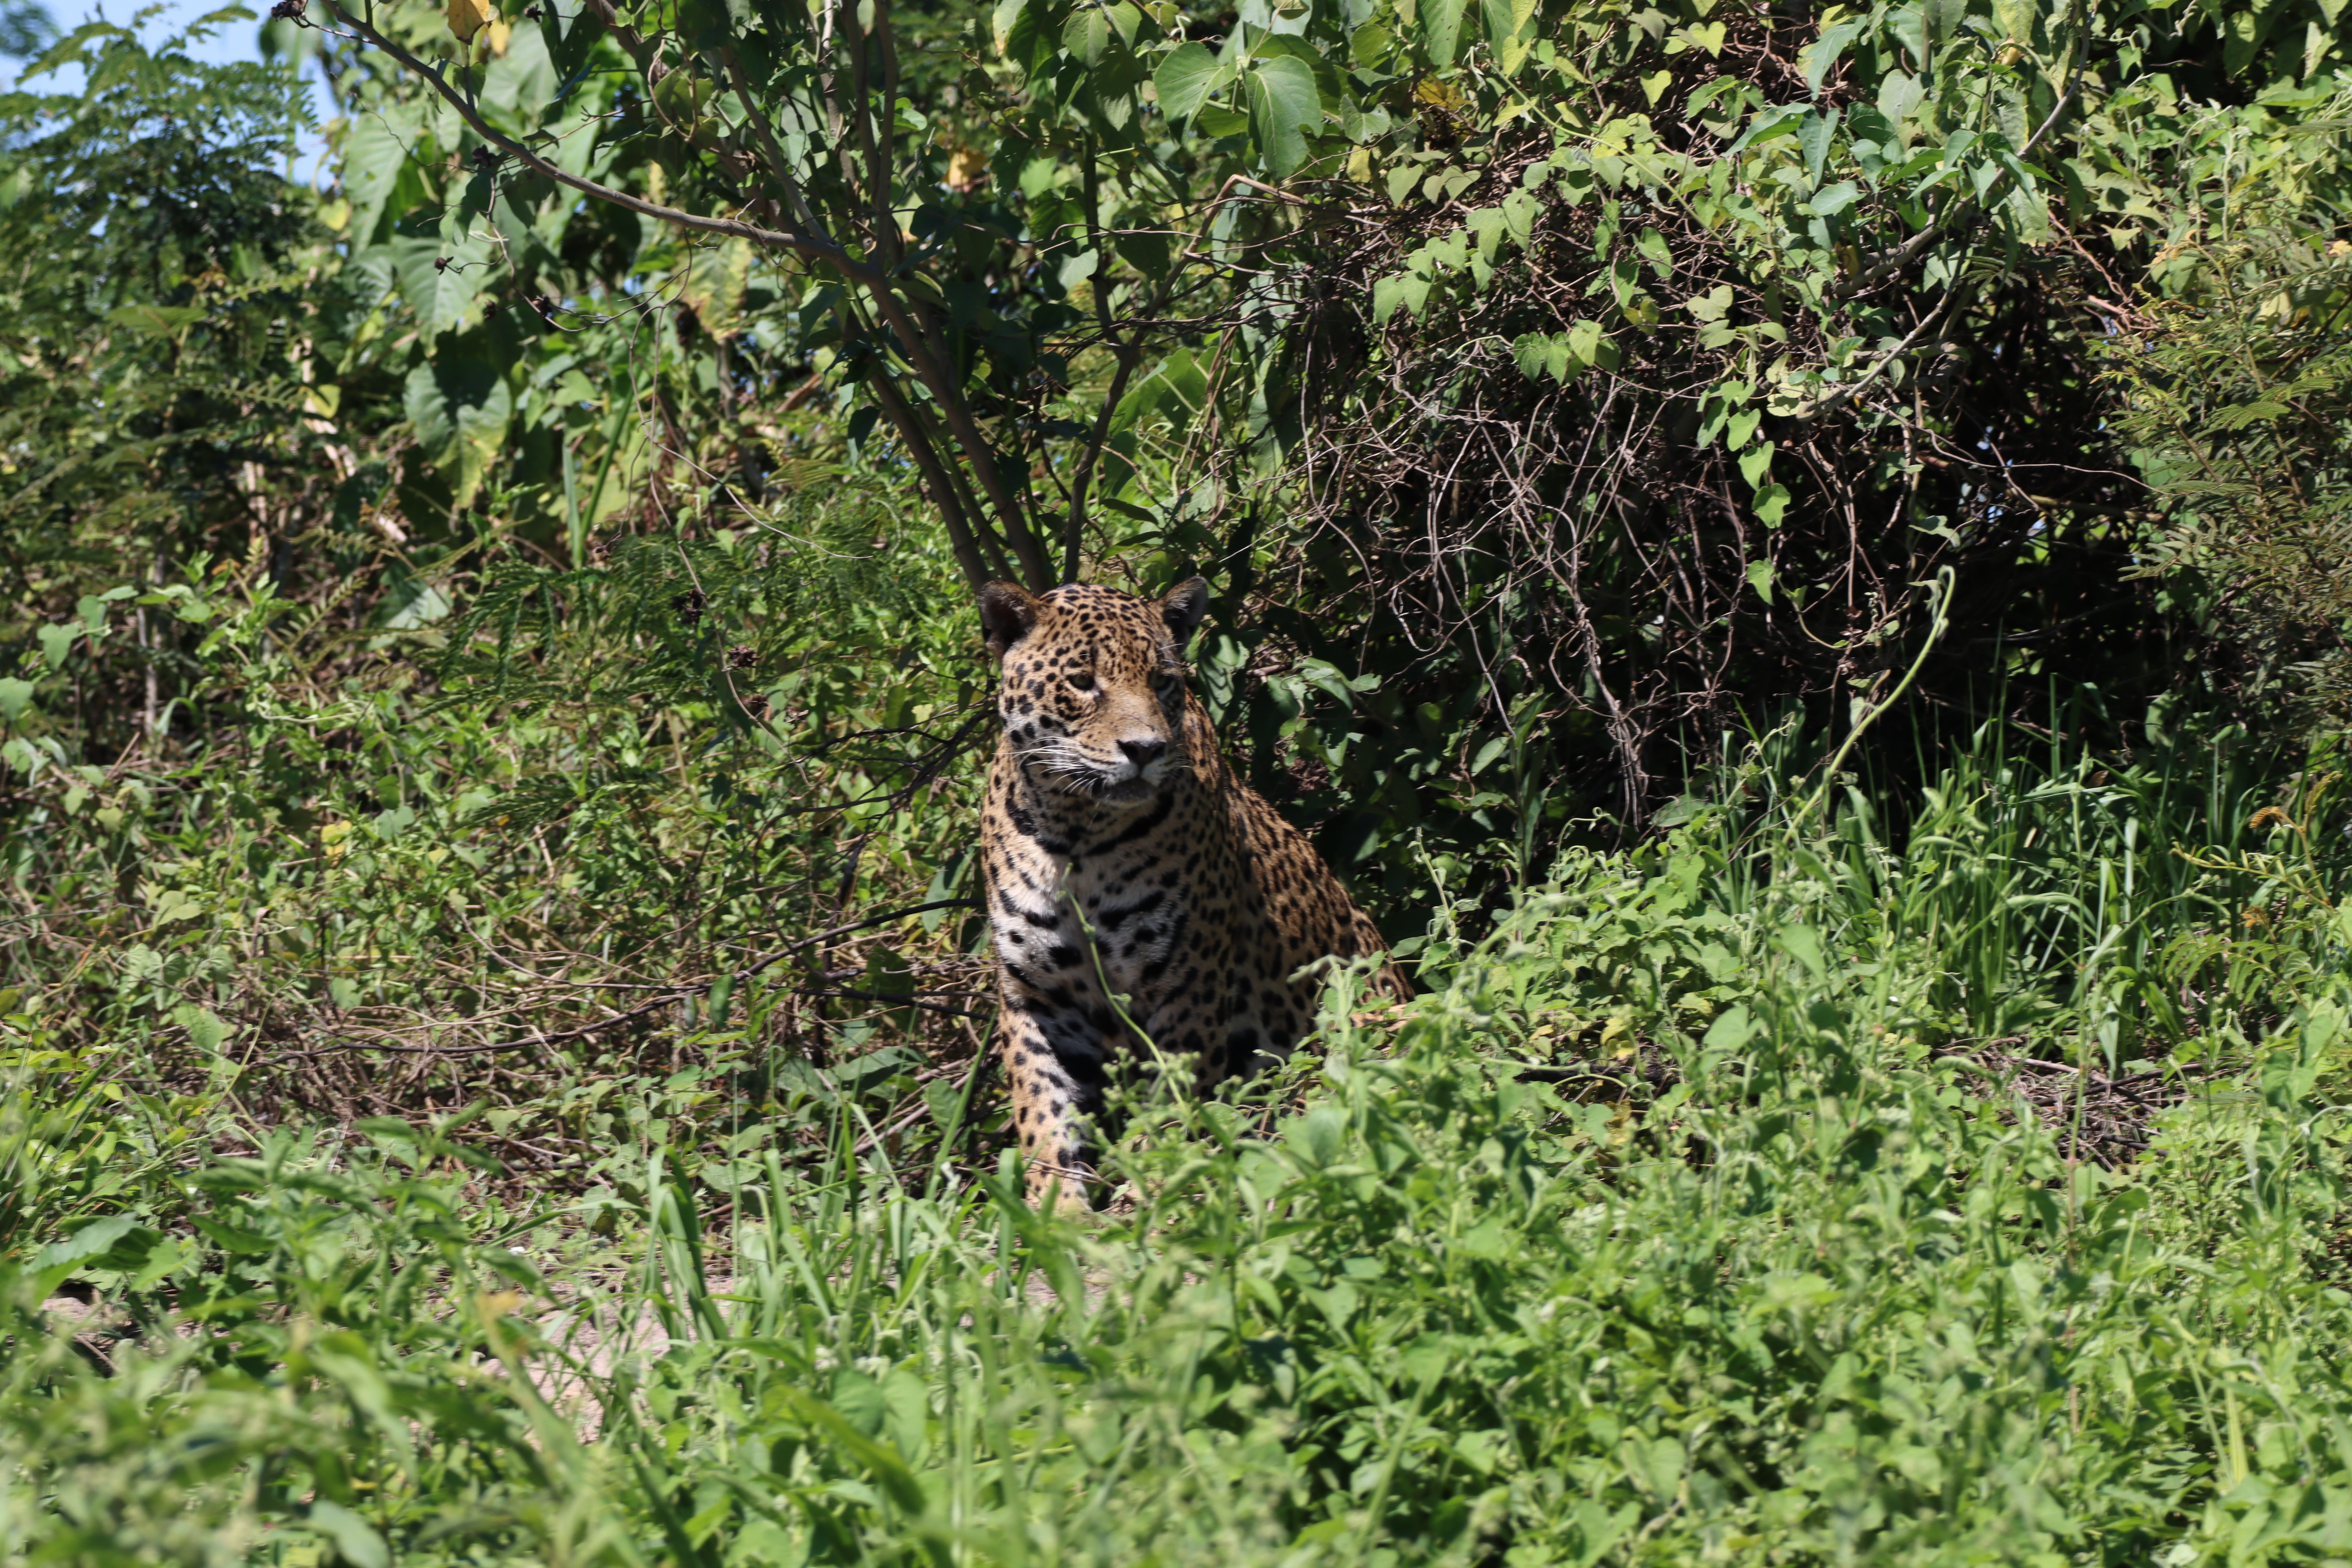
Jaguar: Saseka